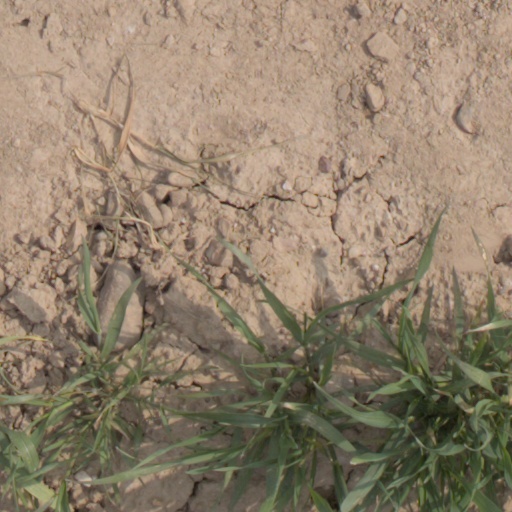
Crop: wheat